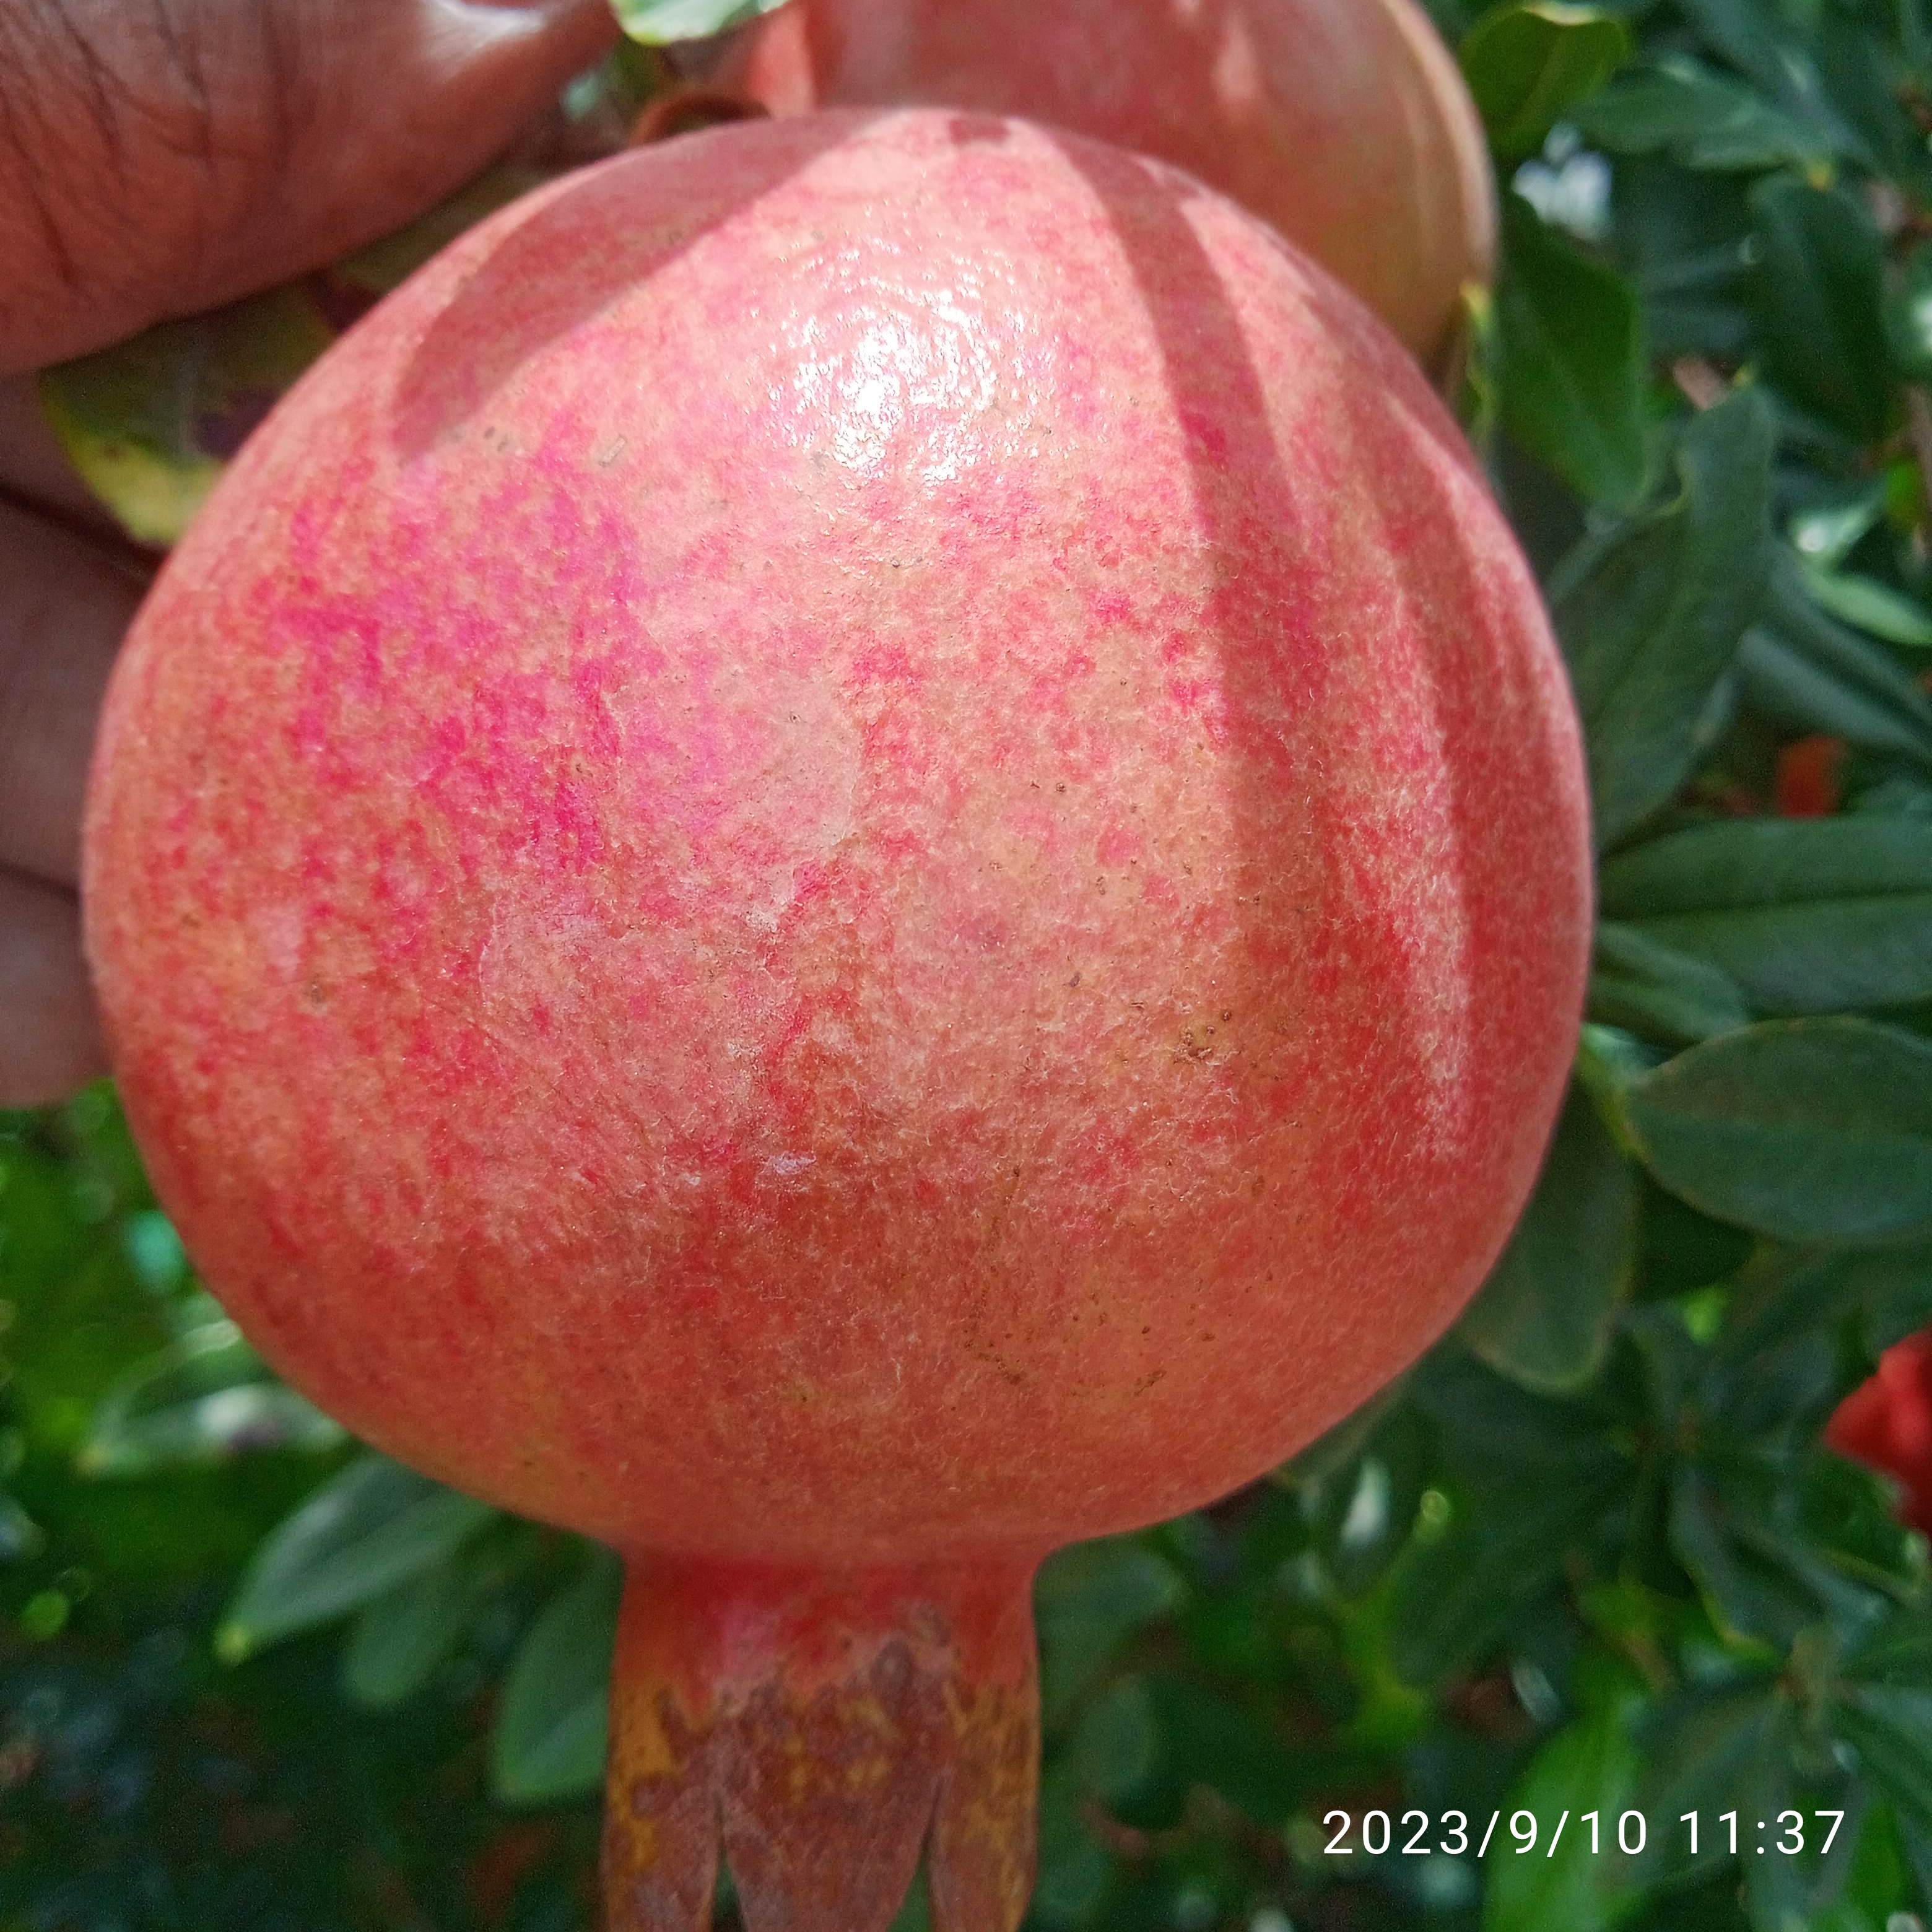
Label: Healthy